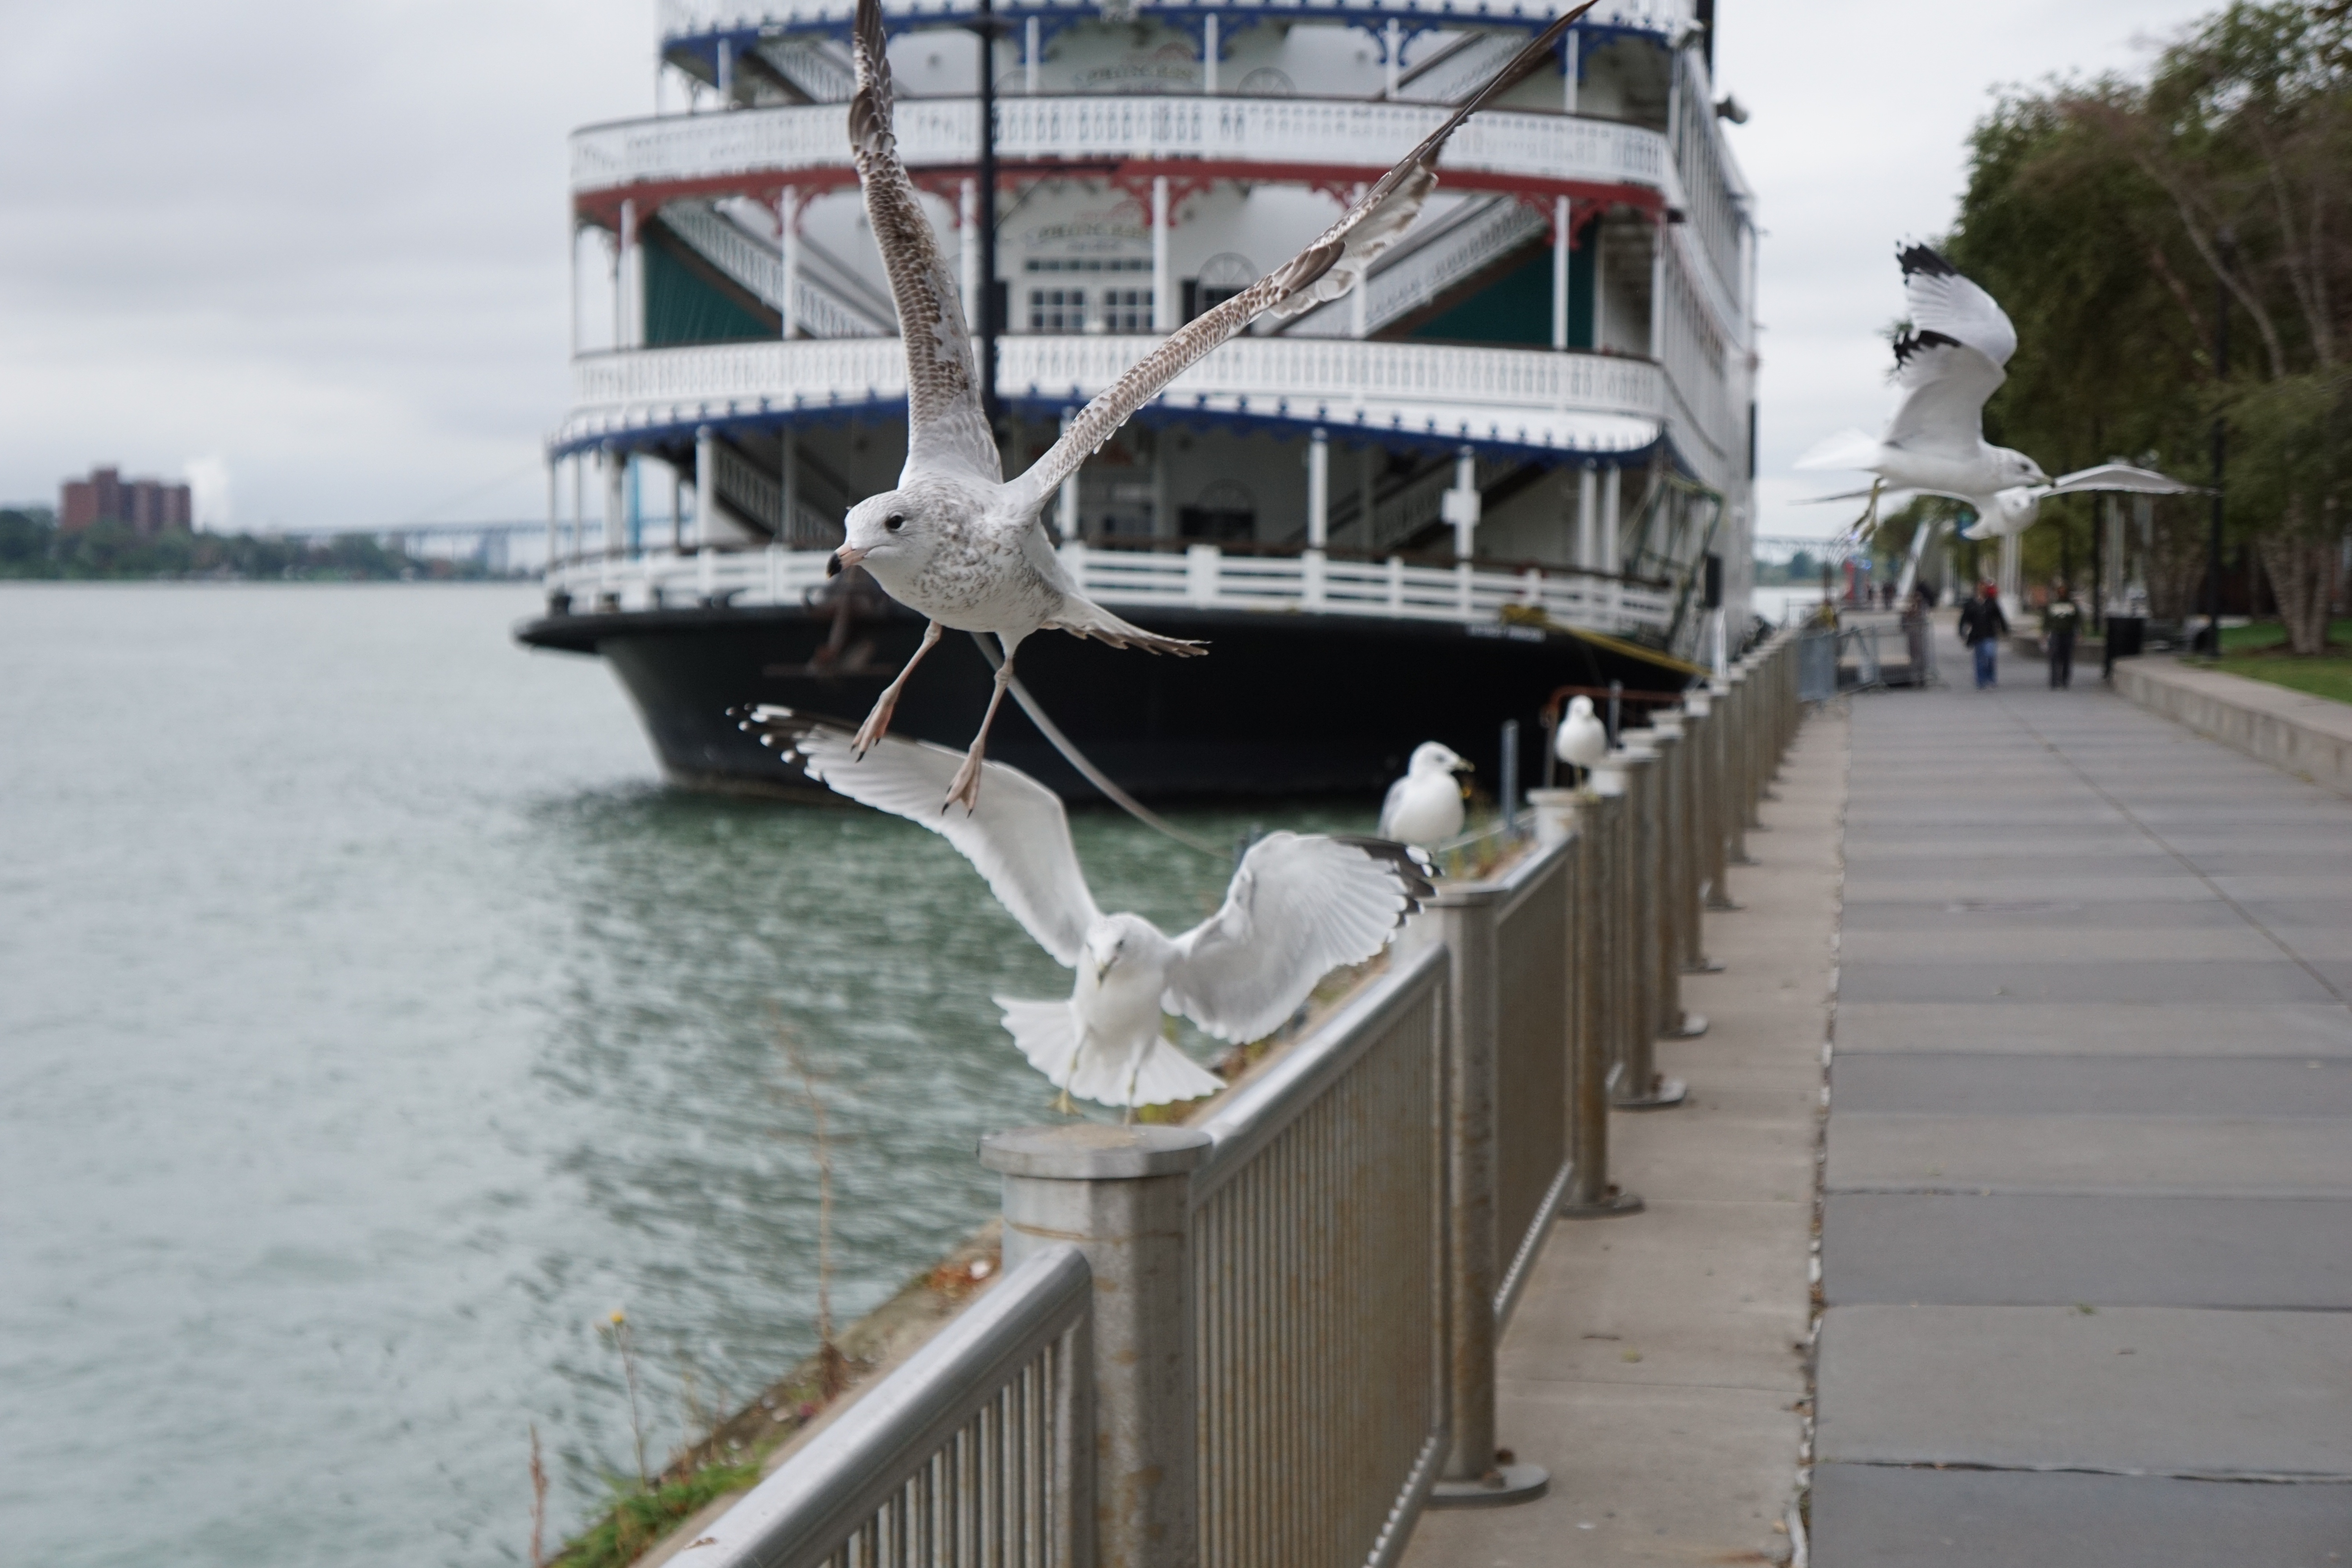
water, nature, bird, dock, boat, river, flying, ship, wildlife, vehicle, gull, marina, waterway, ferry, seagulls, day, watercraft, passenger ship